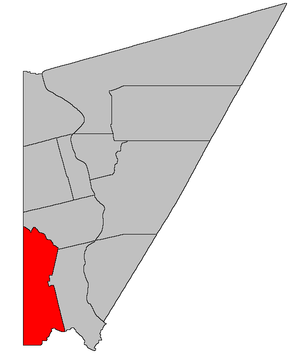
La paroisse de Richmond est à la fois une paroisse civile et un district de services locaux canadien du comté de Carleton, située à l'ouest du Nouveau-Brunswick.